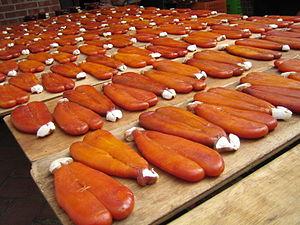
Chinmi est un terme japonais, qui peut littéralement être traduit par « goût rare », mais il serait plus exact de le traduire par « friandise ». Beaucoup de cuisines locales au Japon ont vu leur popularité décliner, ou rester endémique à leur lieu d'origine. Parmi celles-ci, beaucoup sont basées sur les produits de la mer.
Karasumi est un mets apéritif japonais, proche du mentaiko, produit en salant des poches d'œufs de mulet, puis en les faisant sécher au soleil. Une théorie suggère que le nom de ce mets provient de sa ressemblance avec un bloc de sumi importé de Chine, utilisé dans le shodo. Le karasumi est un produit cher, délicat, consommé tout en buvant du saké. Il est le pendant japonais de la poutargue.